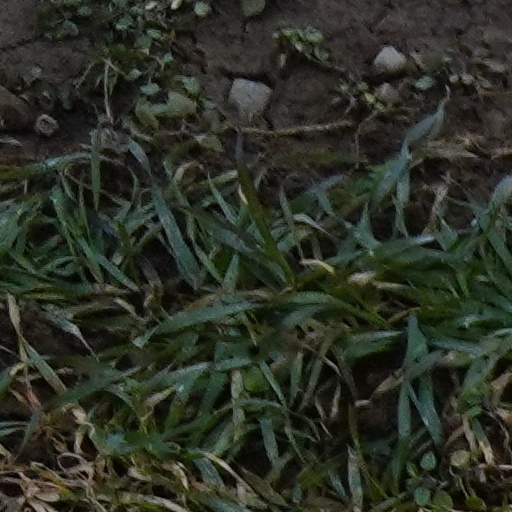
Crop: wheat